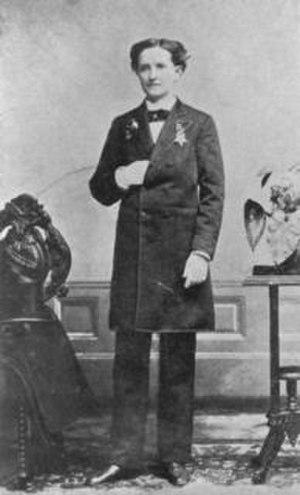
Mary Edwards Walker est une chirurgienne américaine, féministe, abolitionniste, prohibitionniste, prisonnière de guerre et la seule femme à avoir reçu la Medal of Honor qui est la plus haute décoration de l'armée américaine.